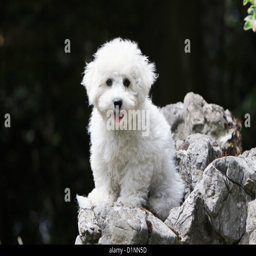
puppy sitting on a rock